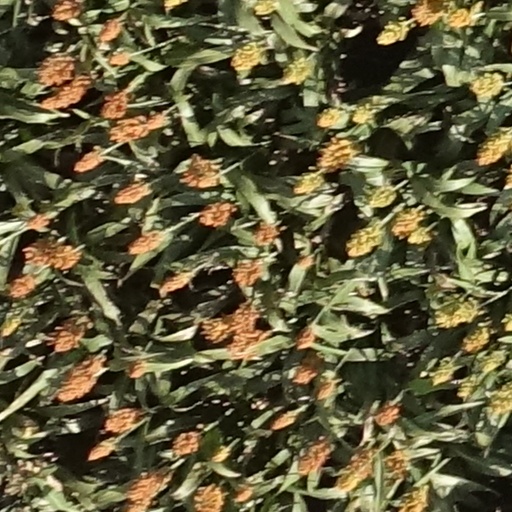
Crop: sorghum